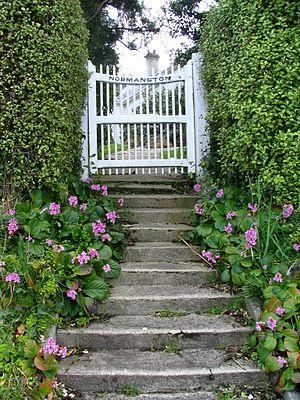
Un portillon est une sorte de petite porte ou élément mobile d'une barrière tenant lieu de porte tels les portillons qui permettaient autrefois de traverser la voie ferrée alors que le passage à niveau était fermé.